Geology of the Yosemite area

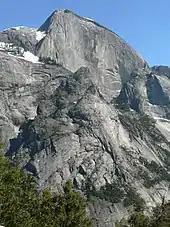
Half Dome rises more than above the valley floor.

10 million years ago, vertical movement along the Sierra fault started to uplift the Sierra Nevada. Subsequent tilting of the Sierra block and the resulting accelerated uplift of the Sierra Nevada increased the gradient of western-flowing streams. The streams consequently ran faster and thus cut their valleys more quickly. Tributary streams ran more-or-less in line with the Sierras, therefore not having their gradients increased. Thus their rate of valley cutting was not significantly affected. The results were hanging valleys and cascading waterfalls where the tributaries met the main streams. Additional uplift occurred when major faults developed to the east, especially the creation of Owens Valley from Basin and Range-associated extensional forces. Uplift of the Sierra accelerated again about two million years ago during the Pleistocene. However, Yosemite valley was not created by streams or fault lines (to create a graben valley), such was suggested by geologist Josiah Whitney. Glaciers shaped the Yosemite Valley, and can easily be confused with a graben valley. (Example of a graben valley is Death Valley in California)